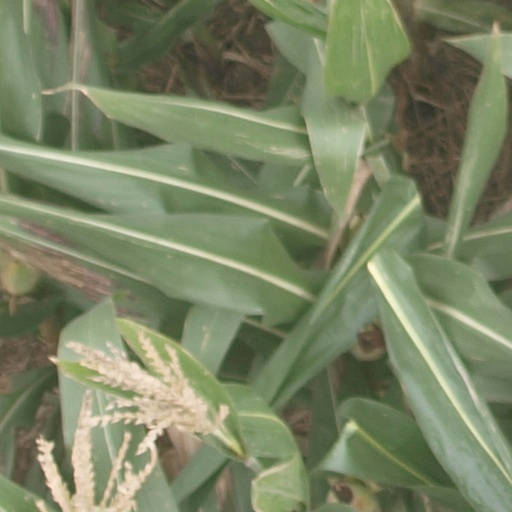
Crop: maize; corn